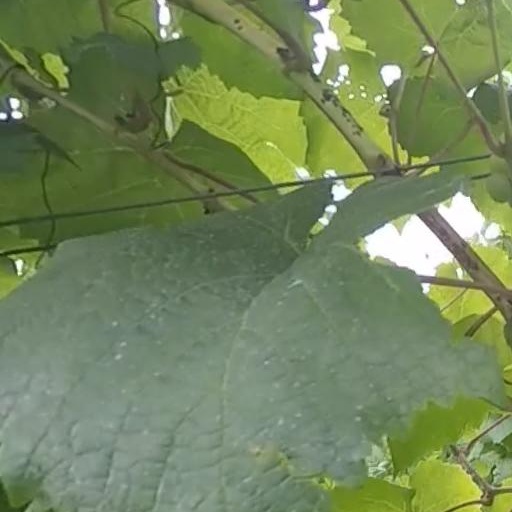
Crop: grape